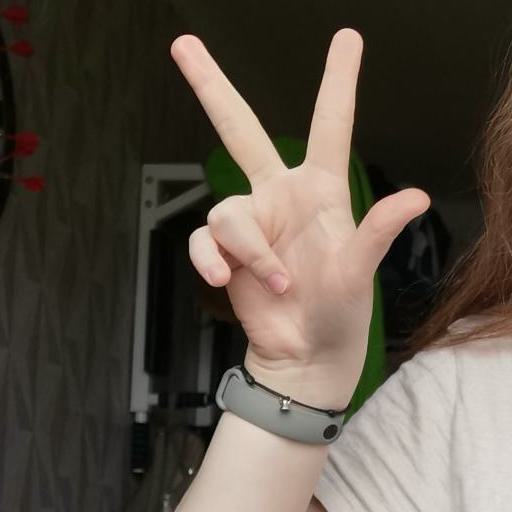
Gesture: three2